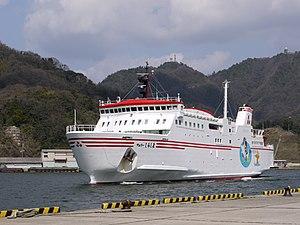
Les îles Oki sont un archipel japonais situées dans la Mer du Japon, entre 40 et 80 km au nord de la péninsule de Shimane sur de l'île de Honshū. Elles comptent 24 500 habitants réparties sur ses quatre îles principales et font partie de la préfecture de Shimane, dont elles forment le district d'Oki.